E. Brian Davies

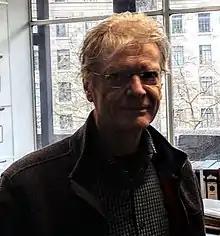
Davies in 2016

(Edward) Brian Davies (1945 – 2 June 2025) was a British mathematician who was professor of Mathematics, King's College London (1981–2010), and was the author of the popular science book "Science in the Looking Glass: What do Scientists Really Know". In 2010, he was awarded a Gauss Lecture by the German Mathematical Society. He died on 2 June 2025 at the age of 80.